Virginia Montanez

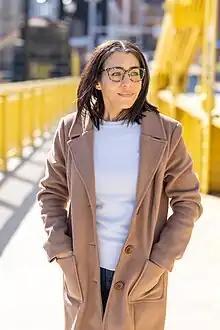
Virginia Montanez in 2023

Virginia Montanez is an American writer, author, essayist, and columnist based in Pittsburgh, Pennsylvania. She is a history columnist at Pittsburgh Magazine and the author of "Nothing. Everything."